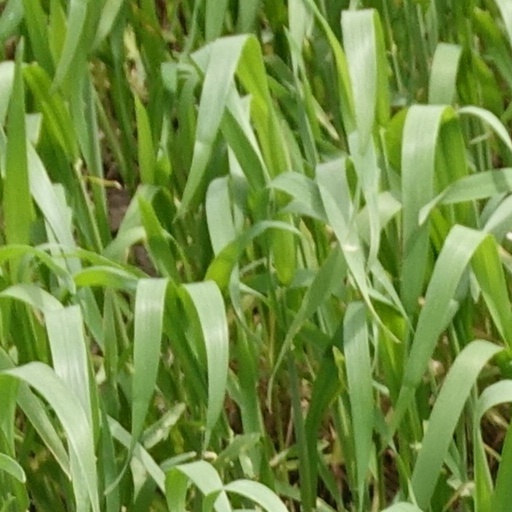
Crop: wheat